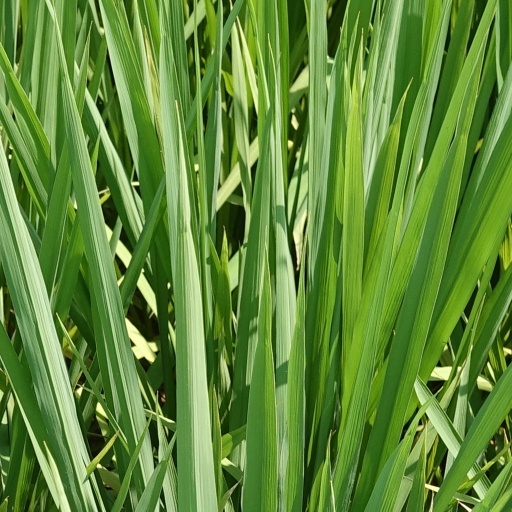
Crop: rice